Floral morphology

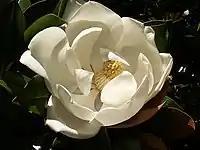
"Magnolia grandiflora", a spiraled flower.

Depending on the family considered, the pieces of the flower can be arranged on the receptacle in two different ways. In the case of the "spiral arrangement", the parts are inserted consecutively and at different levels, describing a spiral on the axis in the same way as the leaves are inserted on the stem. Examples of species with spiral flowers are "Magnolia grandiflora" (magnoliaceae), "Victoria cruziana" (nymphaeaceae) and "Opuntia ficus-indica" (cactaceae). In the case of the whorled or cyclic arrangement, the pieces are inserted at various nodes of the axis, arranged in whorls or cycles. Each floral piece of a whorl alternates with the pieces of the following whorl, for example, the petals alternate with the sepals. In these flowers, called "cyclic" or "whorled", the number of whorls may vary, depending—again—on the family considered. Very often the flowers have four cycles (called "tetracyclic"), such as those of "Solanum" (Solanaceae), which show a cycle of sepals, one of petals, another of stamens and the last of carpels. Also common are "pentacyclic flowers" (bearing five cycles), since in this case they have two cycles of stamens instead of only one, such as the flowers of "Lilium" (liliaceae). Finally, there are many other cases in which the flowers have several whorls of stamens, as in "Poncirus trifoliata" (Rutaceae), in which case the flowers have more than five cycles.